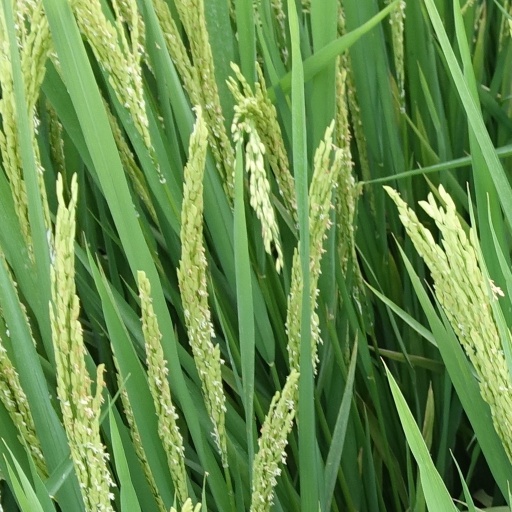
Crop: rice